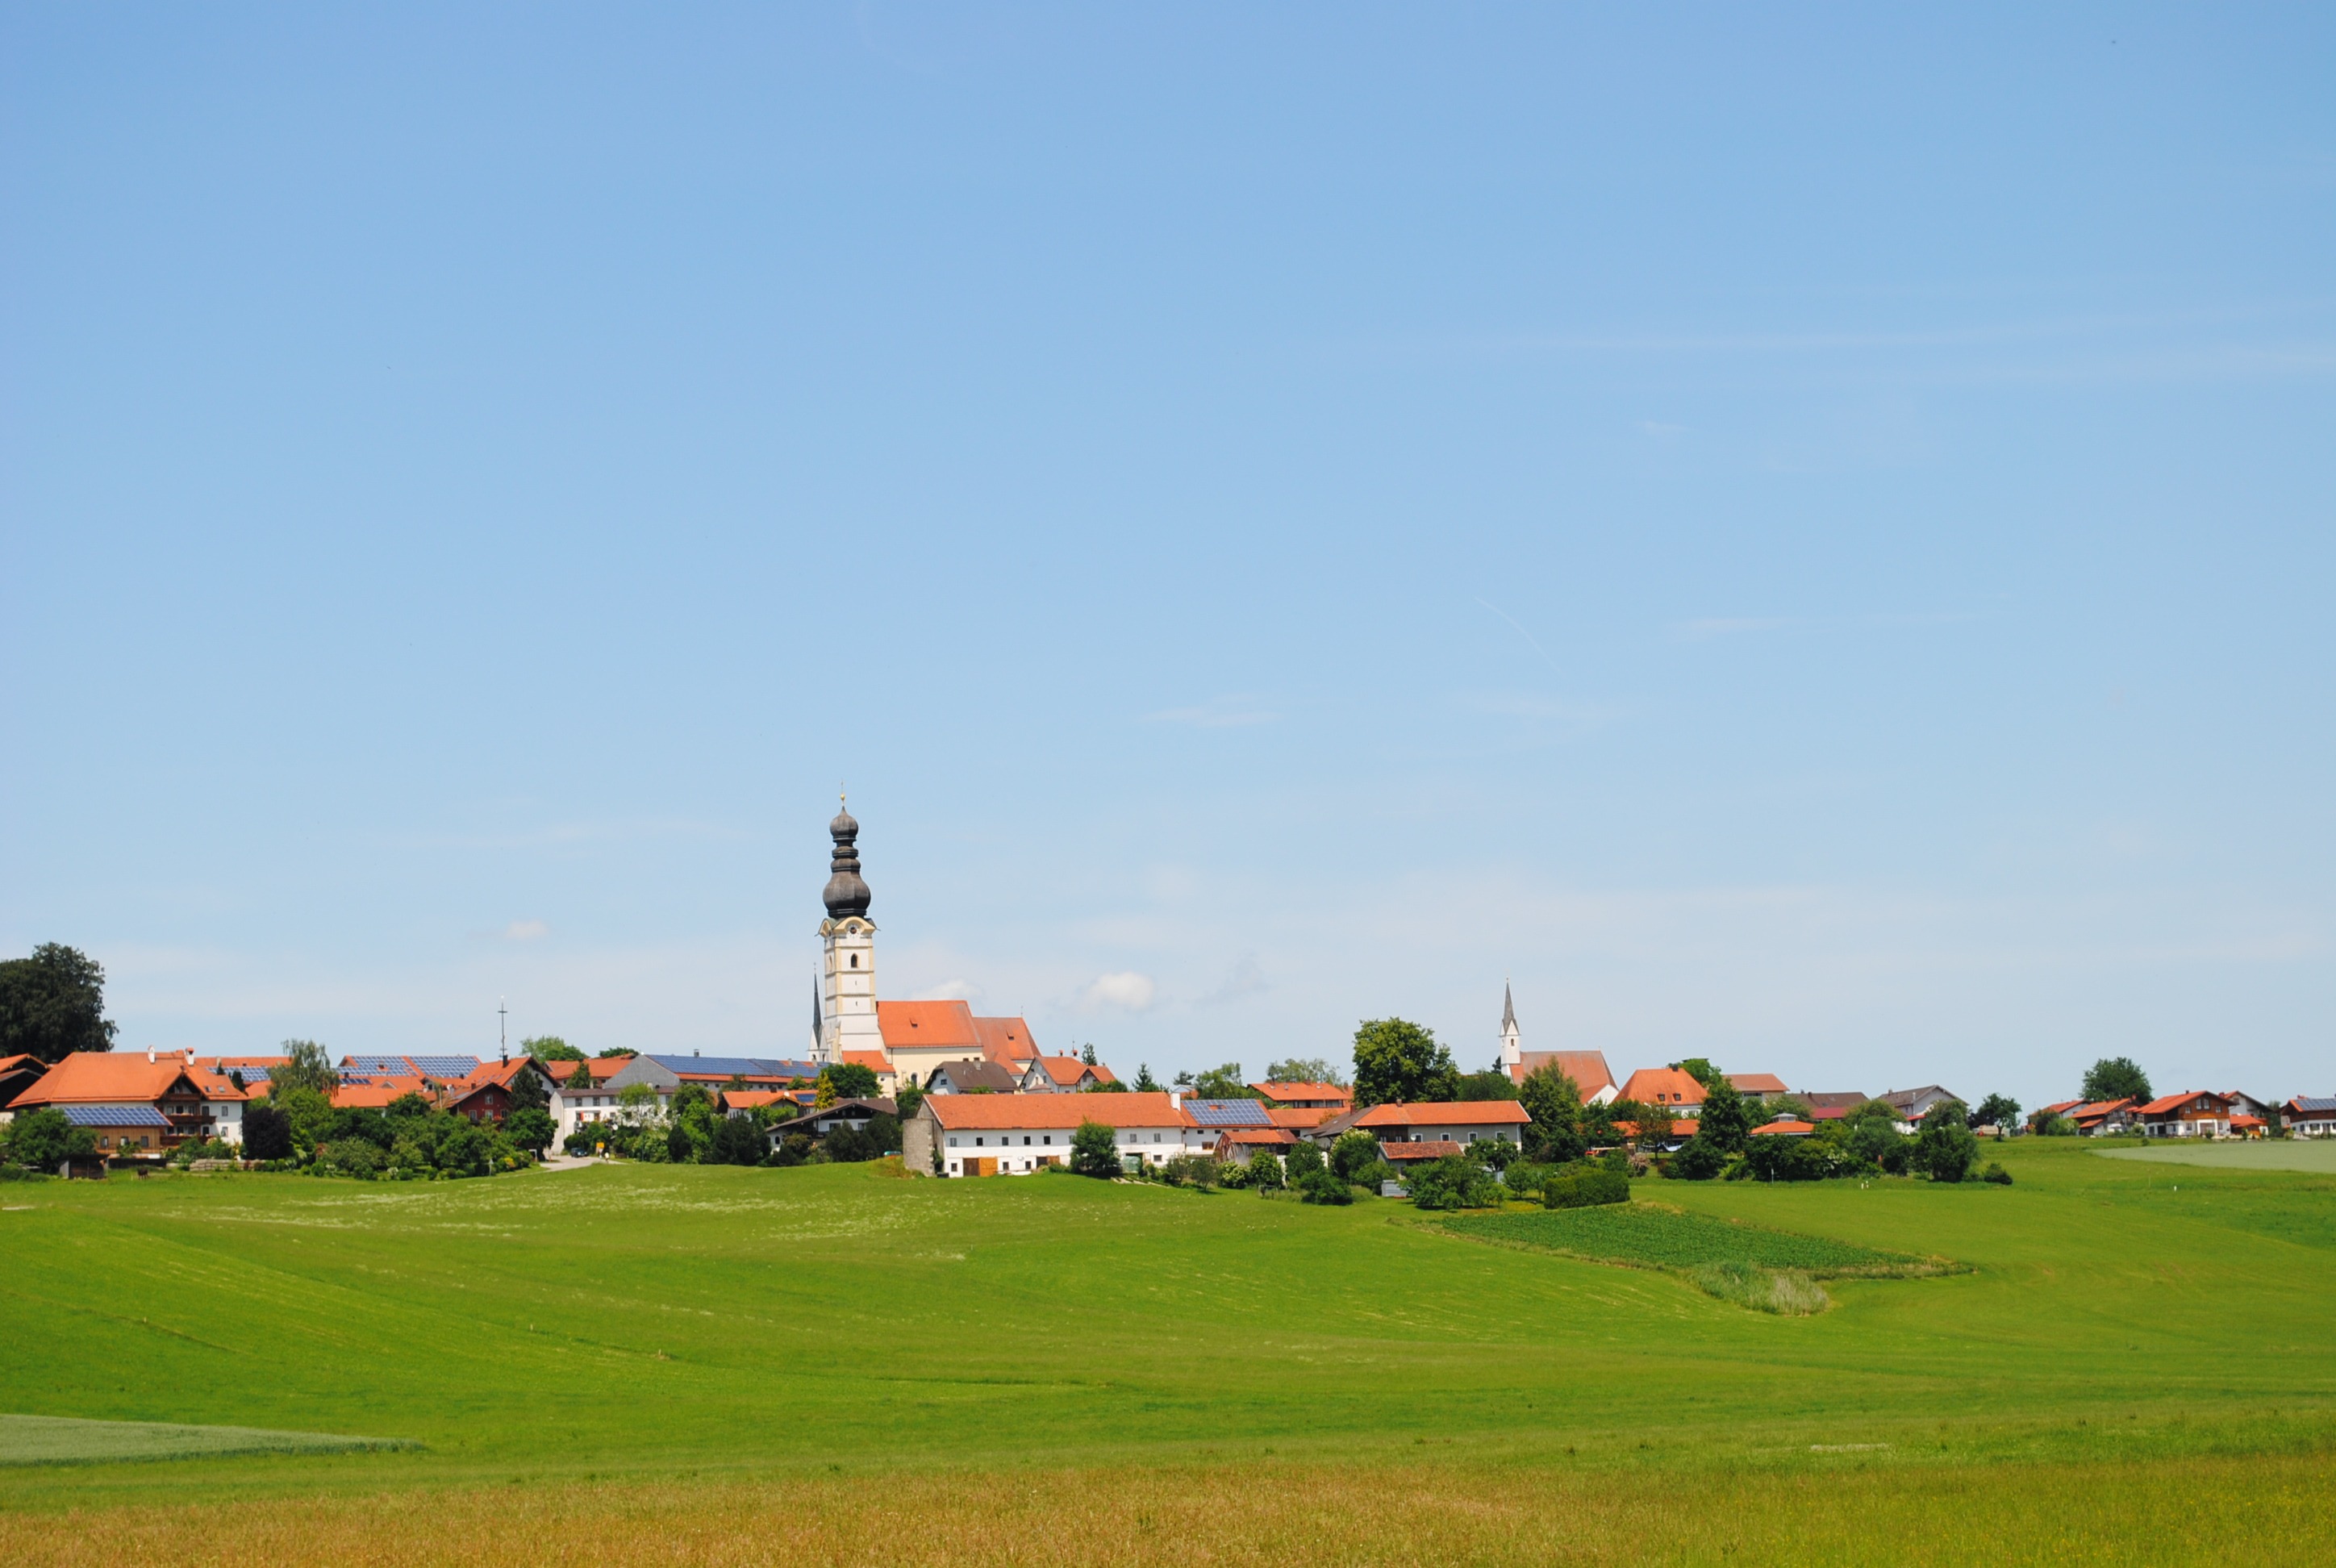
grass, structure, sky, field, lawn, meadow, hill, village, plain, golf, golf course, golf club, place, sports, grassland, bavaria, rural area, upper bavaria, atmosphere of earth, sport venue, schnaitsee